Jenifer (singer)

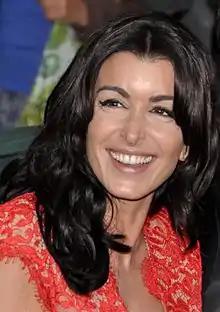
Jenifer in October 2012

Jenifer Yaël Juliette Dadouche-Bartoli (born 15 November 1982), known by the mononym Jenifer, is a French singer.